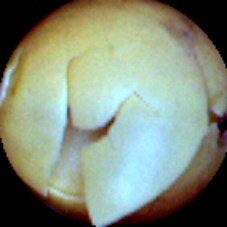
Label: Skin-damaged